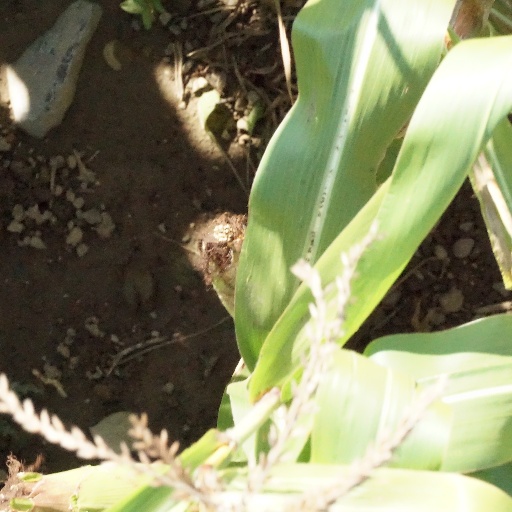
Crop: maize; corn